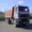
Label: truck